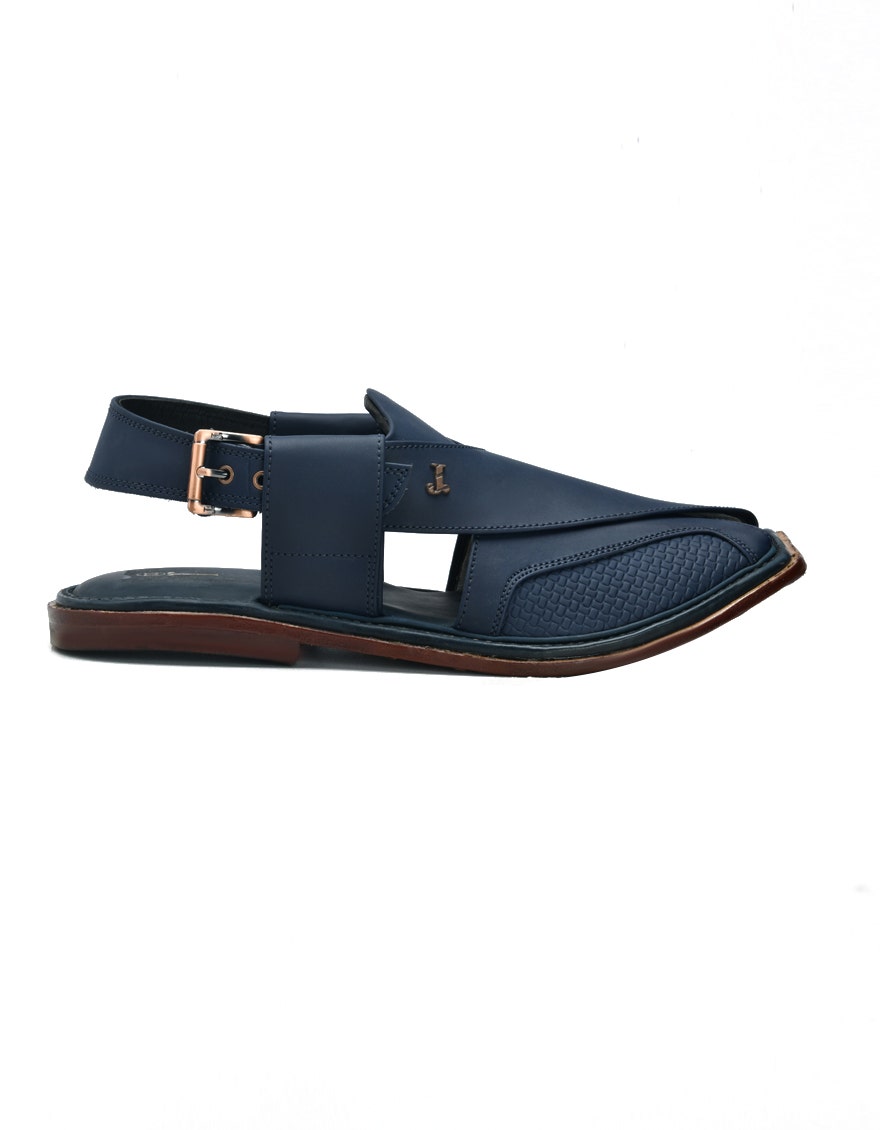
navy leather karim sandal